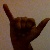
The image shows a hand gesture representing the letter 'Y' in Indian Sign Language.